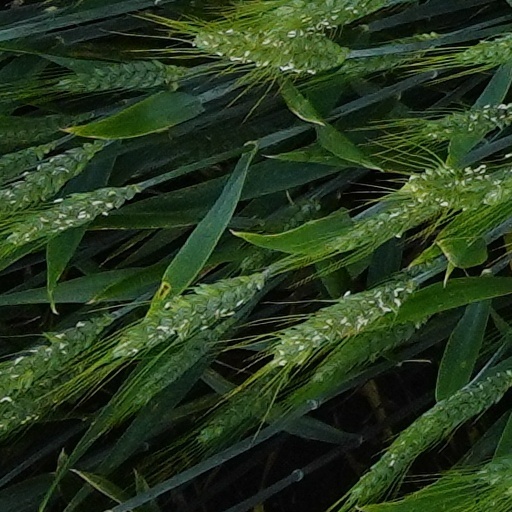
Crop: wheat